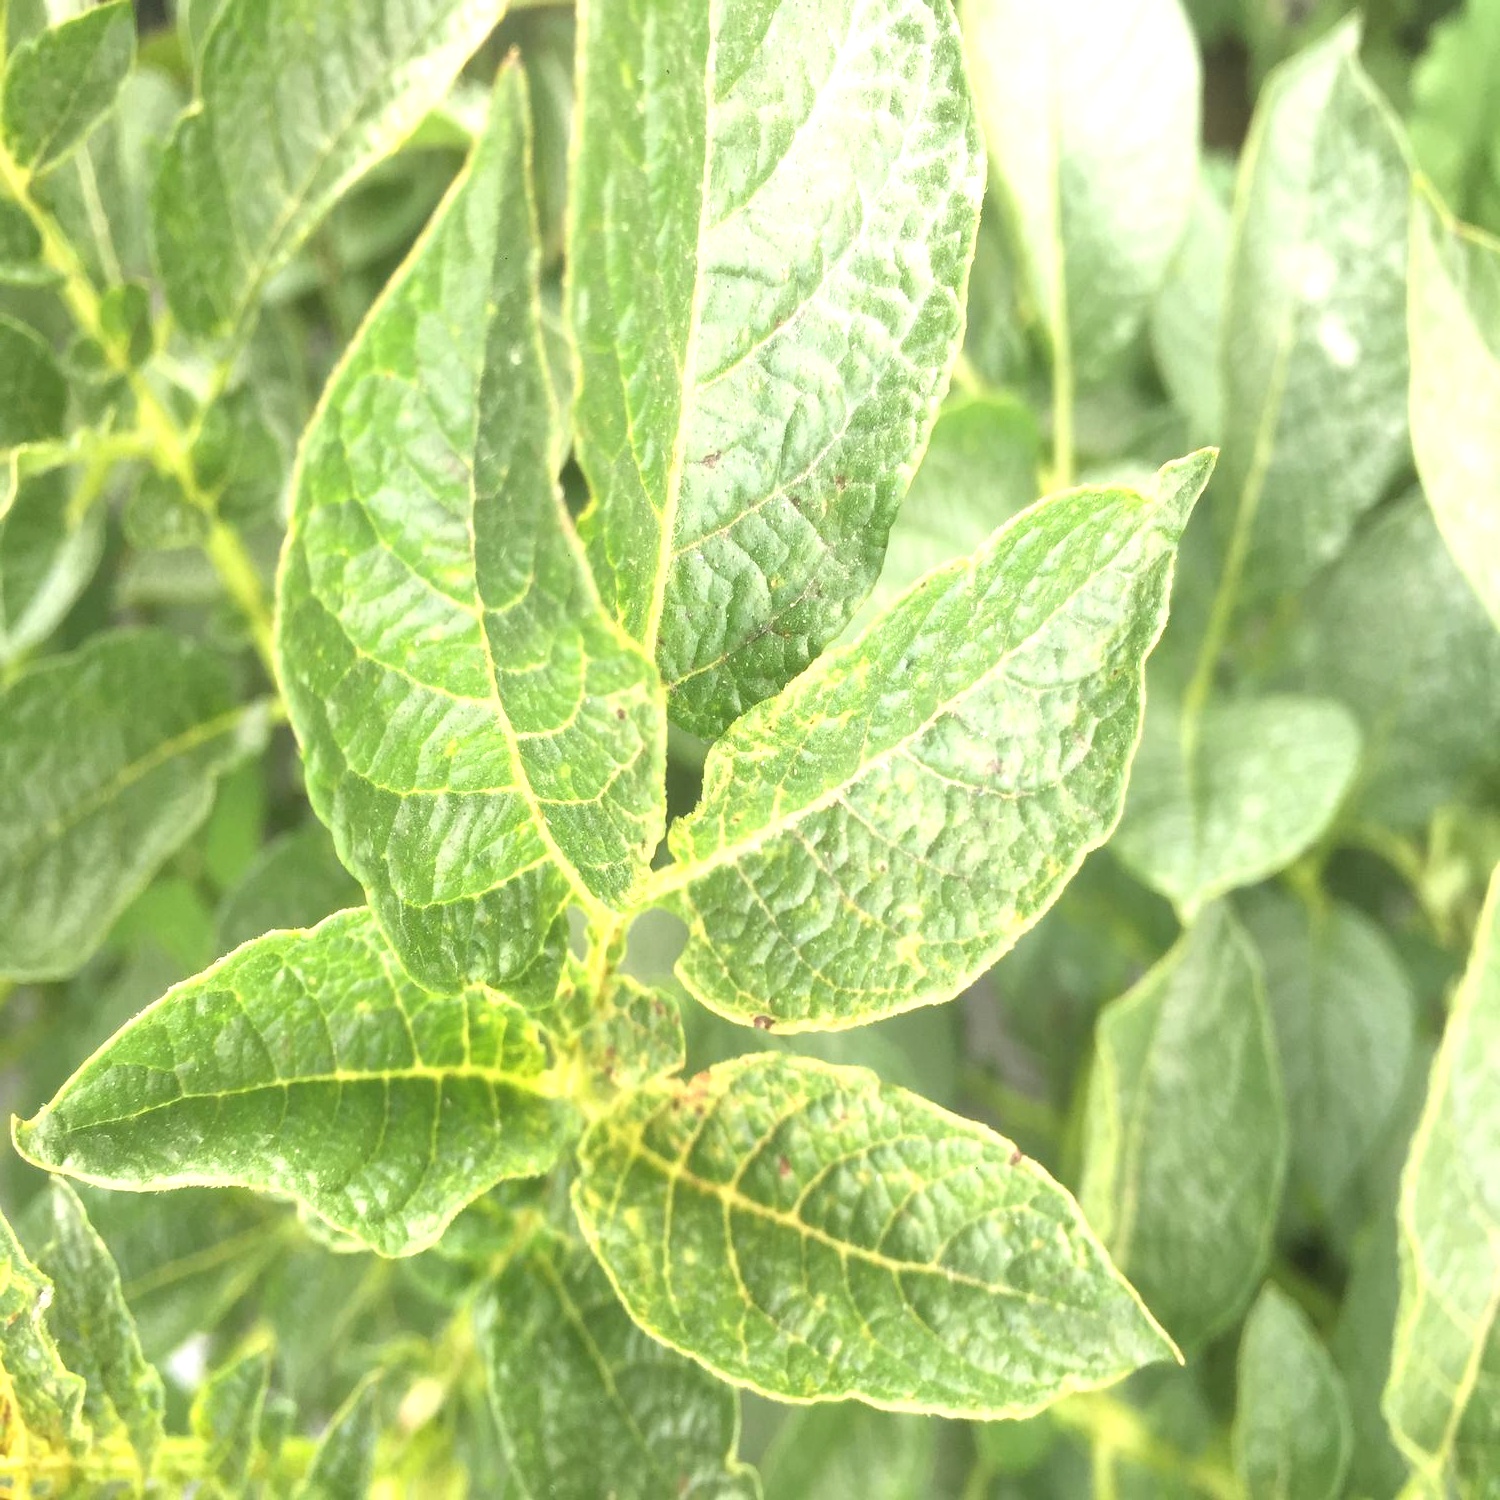
Etiqueta: Virus